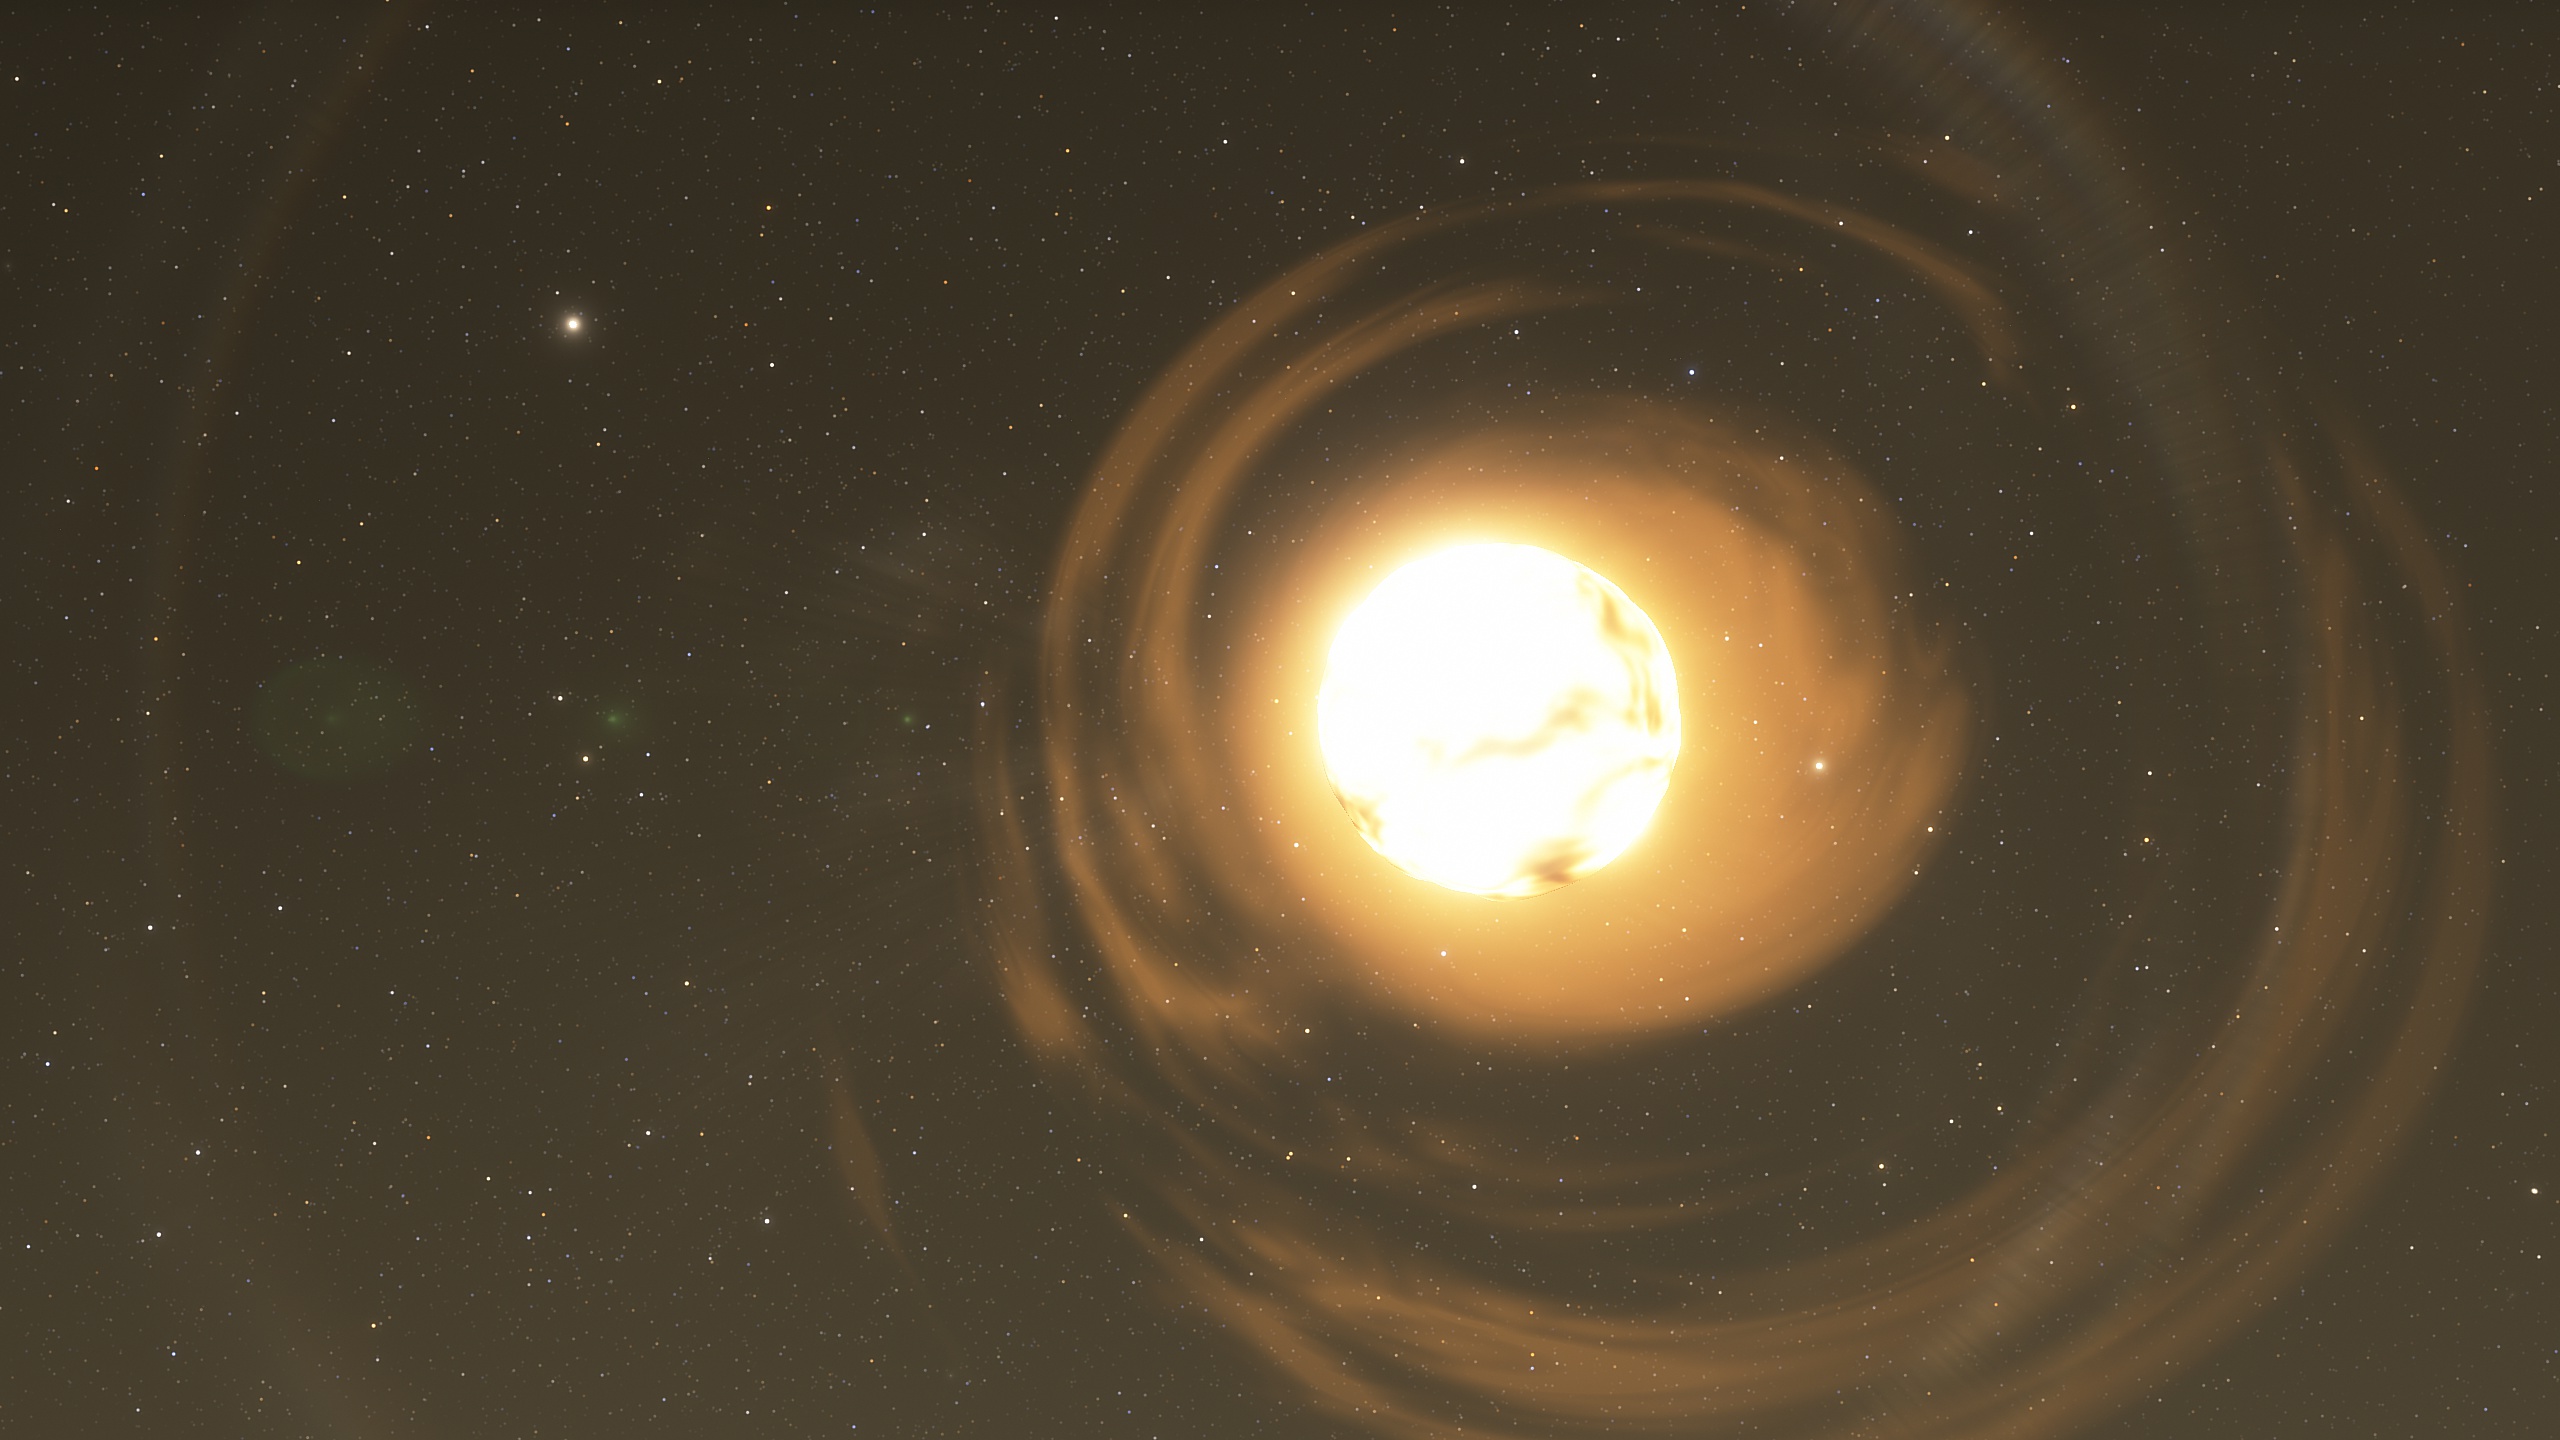
space, light, atmospheric phenomenon, atmosphere, astronomical object, sky, circle, astronomy, science, night